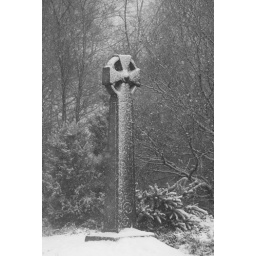
Taken using a plastic bag over the camera to keep the water out, as it was snowing heavily!